15th Field Artillery Regiment (Canada)

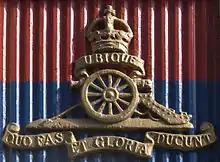
Badge of the Royal Canadian Artillery

15th Field Artillery Regiment, RCA, is a Primary Reserve Royal Canadian Artillery (RCA) regiment based in Vancouver, British Columbia, at the Bessborough Armoury. 15th Field Regiment is part of the 39 Canadian Brigade Group of 3rd Canadian Division.